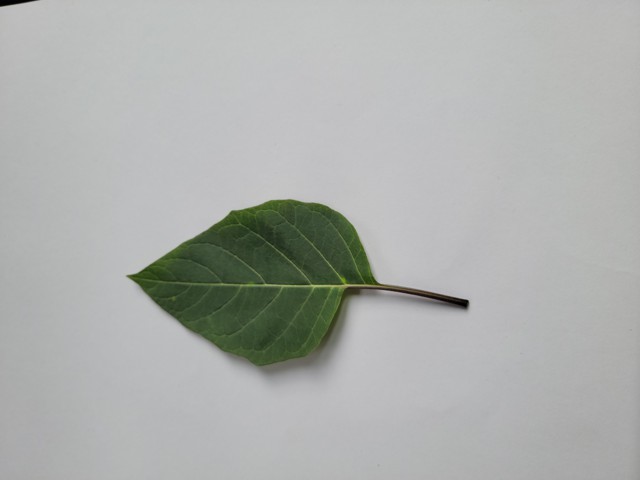
Plant: kalodhutura